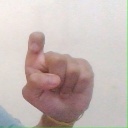
अक्षर: इ